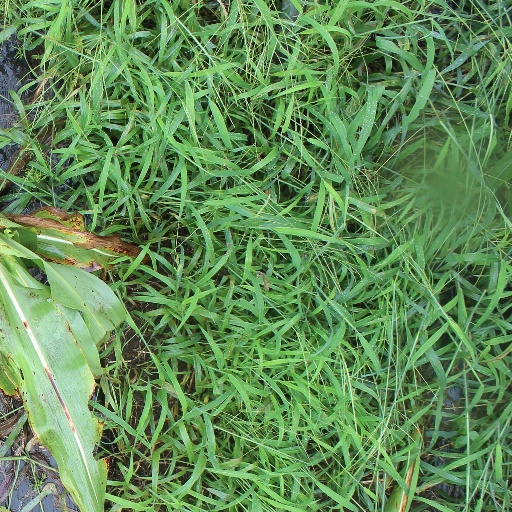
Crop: sorghum